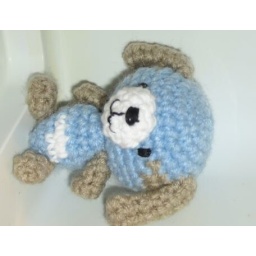
Grady dog sitting in the fridge!